Question: Please indicate a possible affordance area of baseball bat that can be used for holding
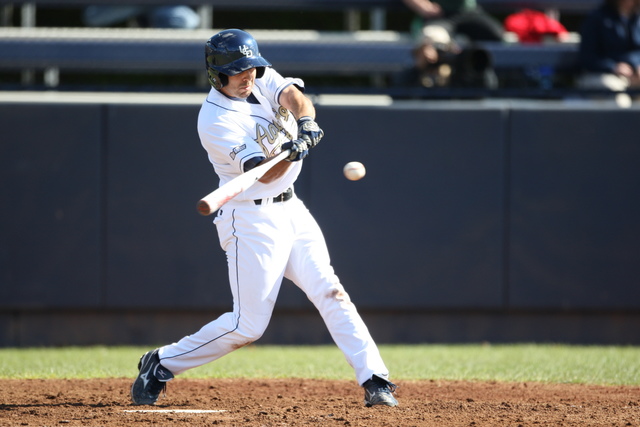
Answer: [266.5, 131, 301.5, 179]